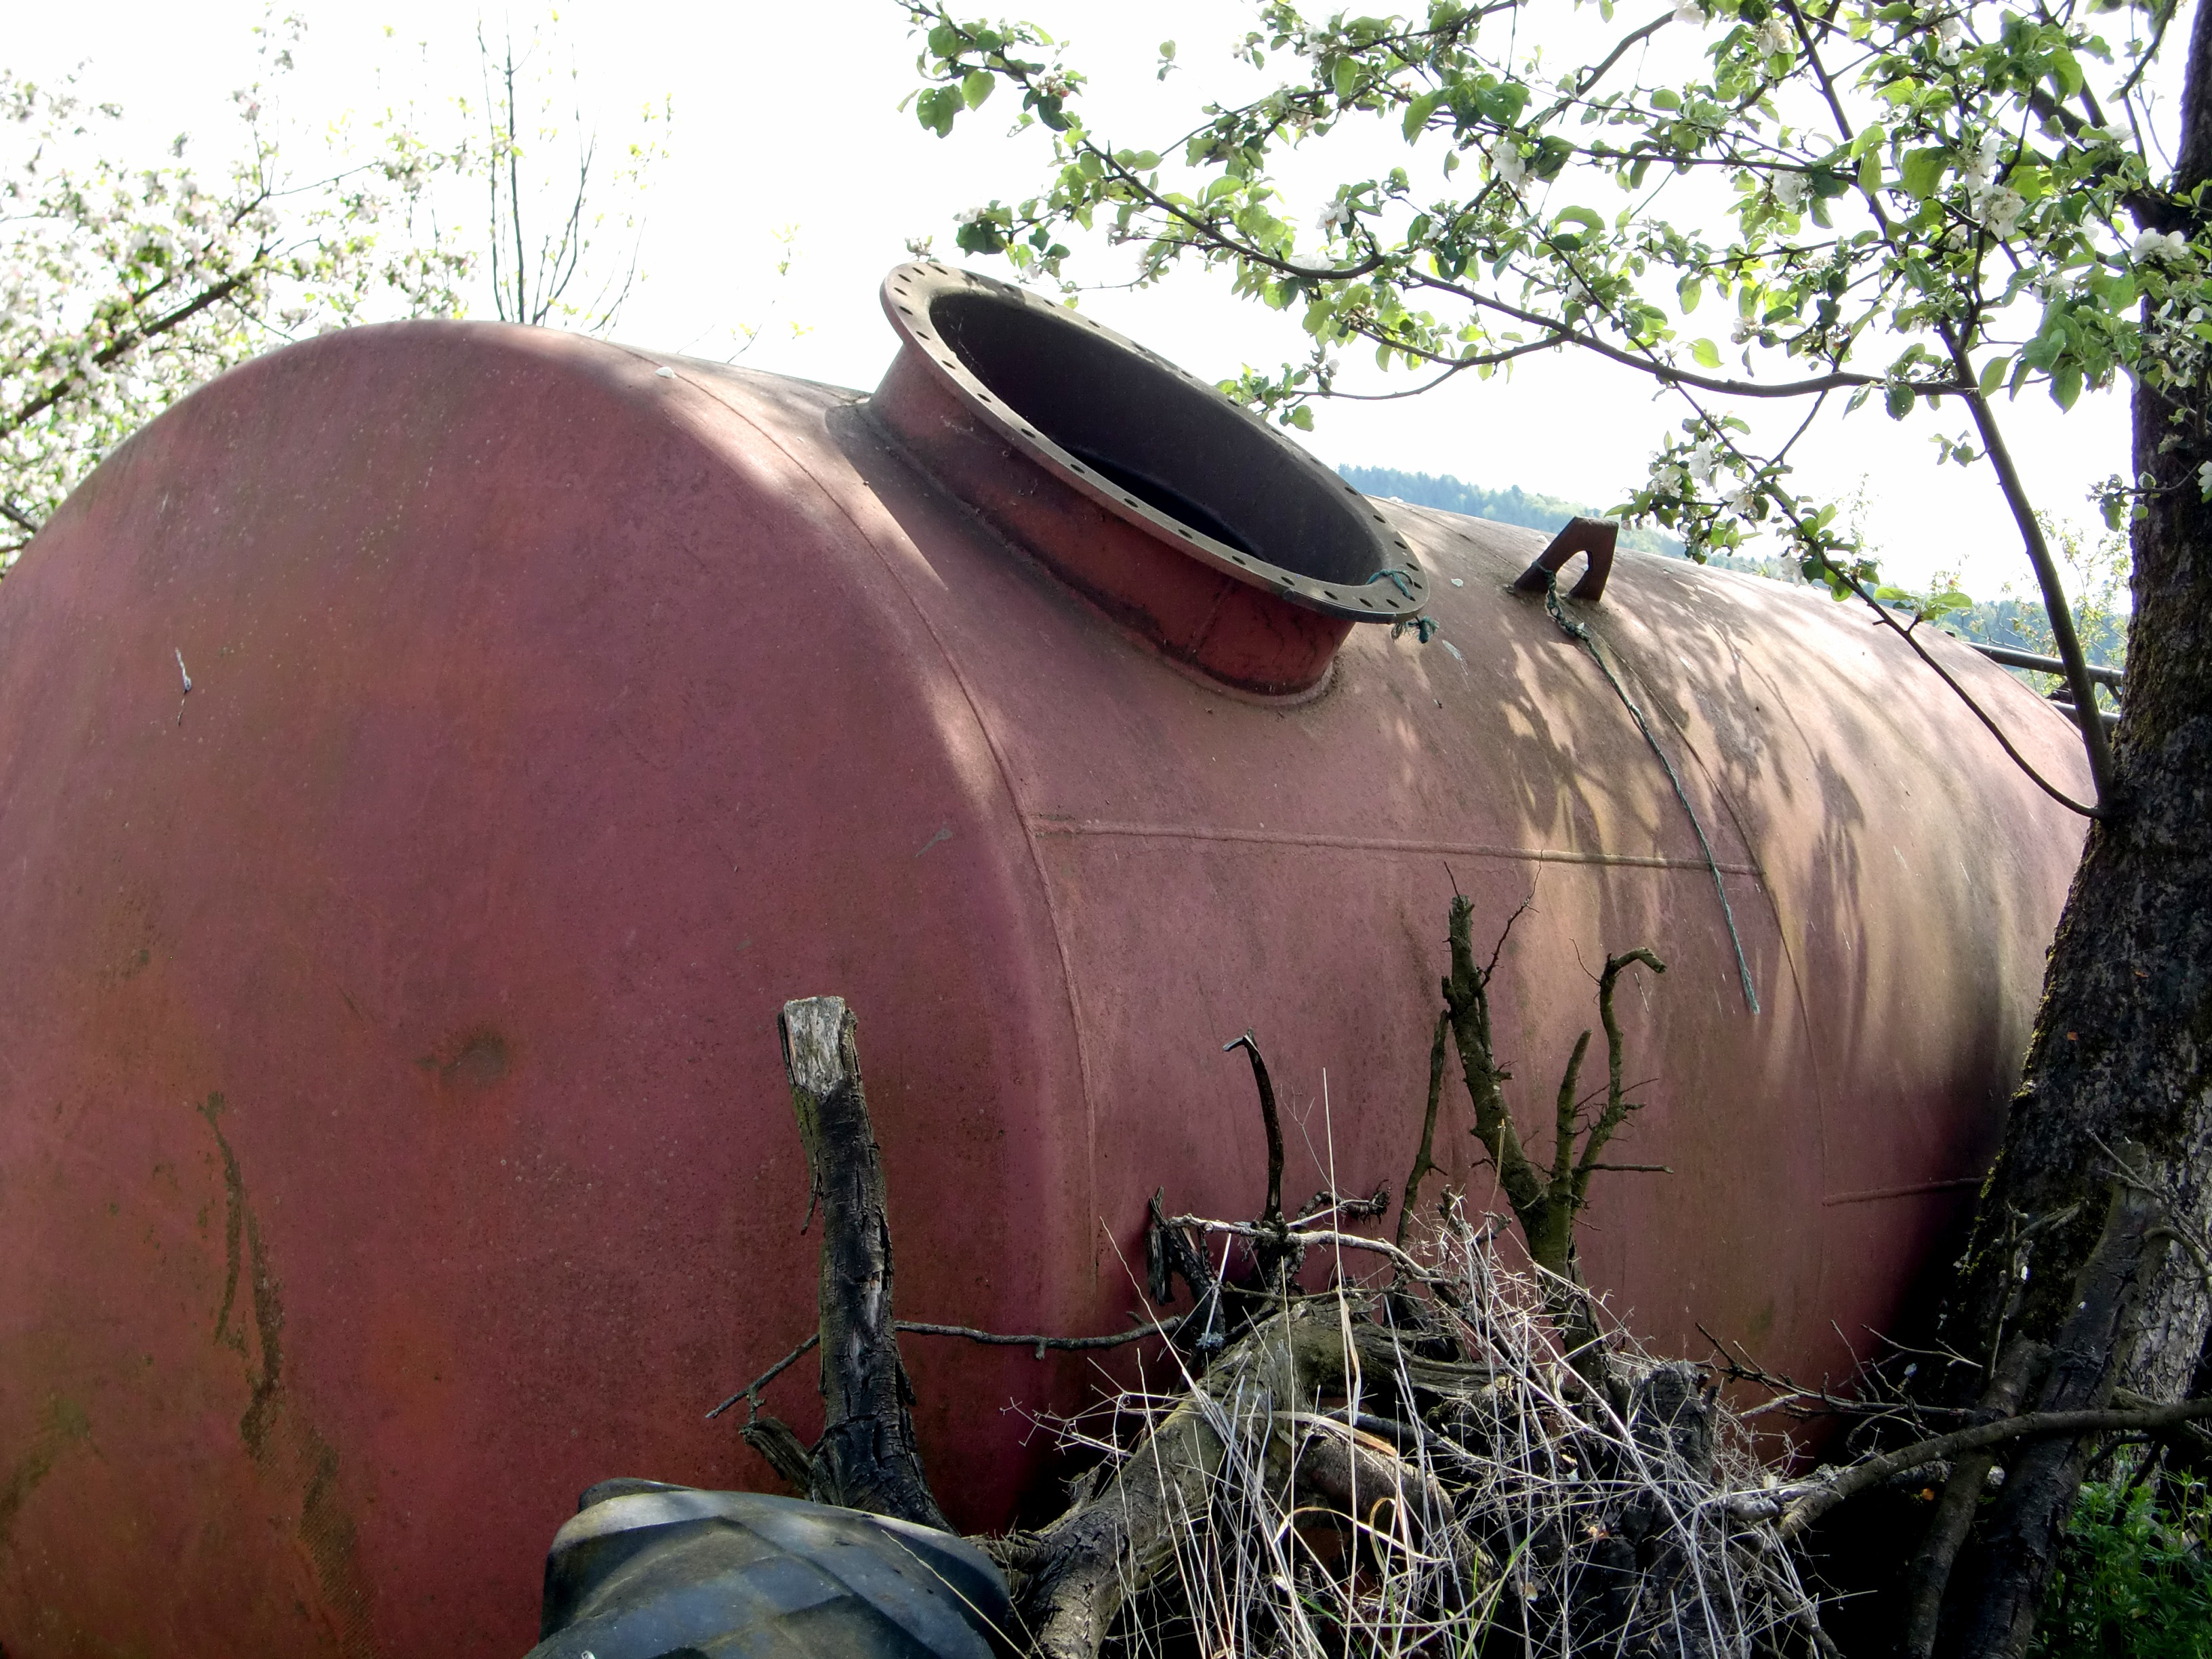
environment, vehicle, horse, rusted, tank, garbage, pollution, scrap, retired, horse like mammal